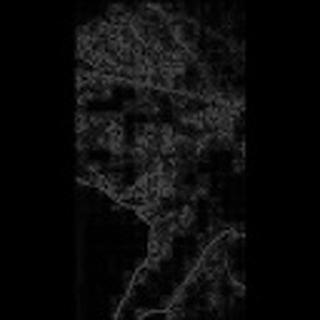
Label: cotton_bacterial_blight